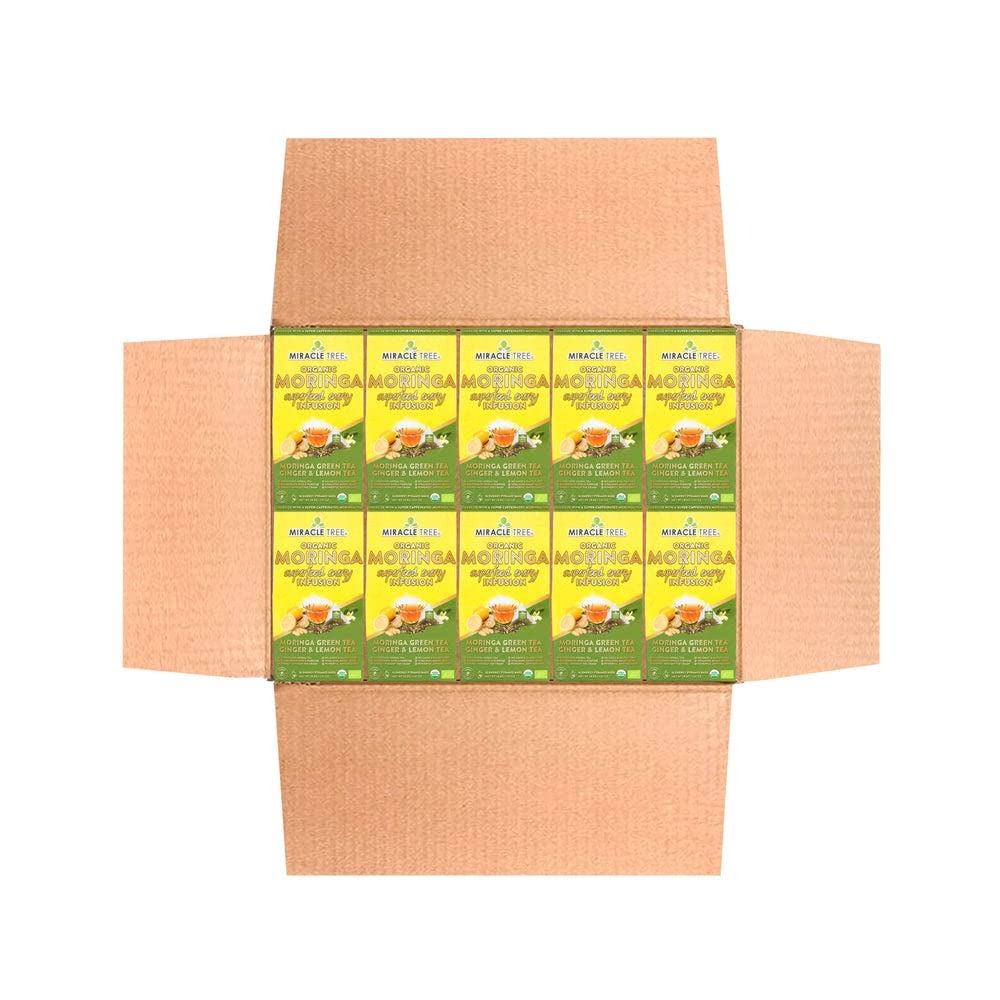
Item Name: Miracle Tree's Moringa Energy Tea - Green Tea, Ginger & Lemon | Super Caffeinated Blend | Healthy Coffee Alternative, Perfect for Focus | Organic Certified & Non-GMO | 10 X 16 Pyramid Sachets
Bullet Point 1: WHY CHOOSE MIRACLE TREE ENERGIZING MORINGA INFUSIONS - Our super caffeinated moringa infusions are unique because they use premium, organic ingredients with each flavor purposefully crafted by our master tea blenders for a wonderful taste experience with every sip.
Bullet Point 2: SUPER CHARGE YOUR DAY WITH MORE CAFFEINE THAN COFFEE - Our infusions contain 155 mg of organic caffeine which compares to a typical cup of coffee that has only 100-125 mg of caffeine. More importantly, our infusions don't contain sugar/additives, so they're the healthier option!
Bullet Point 3: PREMIUM TASTE & QUALITY – We only use handpicked and quality ingredients, blended perfectly and packaged in premium pyramid sachets. These are the highest quality moringa infusions available.
Bullet Point 4: COFFEE REPLACEMENT – Every flavor is perfect for individuals looking for a replacement for their daily coffee or sugar energy drinks.
Bullet Point 5: DISCOVER A NEW LEVEL OF SUPERFOOD - Moringa leaves contain over 90 nutrients, including 47 antioxidants, 25 vitamins & minerals, and all 9 essential amino acids.
Product Description: 10 X 16 PLASTIC-FREE PYRAMID SACHETS, ORGANIC MORINGA LEAF, NON-GMO, SUPER-CAFFEINATED, & ABSOLUTELY DELICIOUS. GOODBYE COFFEE, HELLO MORINGA! Supercharge your day with Miracle Tree's organic moringa superfood energy infusions. Savor in this Organic Green Tea & Moringa Leaf infusion with real pieces of organic Ginger and organic Lemon that will exhilarate the senses.
Value: 160.0
Unit: Count

Price: 64.06